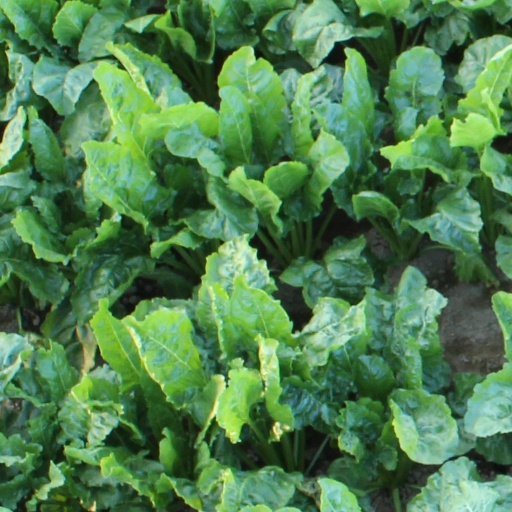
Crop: sugar beet